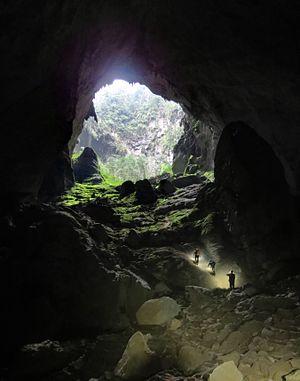
La grotte Sơn Đông, mieux connue comme la grotte Hang Soon Dong, se trouve dans le district de Bo Trach, dans le nord de Đồng Hới, dans la province de Quảng Bình au Viêt Nam. Elle fait partie du parc national de Phong Nha-Kẻ Bàng, près de la frontière avec le Laos.